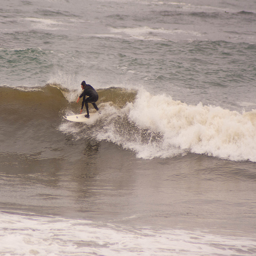
A man riding a surfboard in the middle of the ocean,
The surfer is riding a wave in the murky water.
A person in the ocean riding a wave while surfing
A man on a surfboard is riding a wave
A male surfer in a black suit riding a wave.